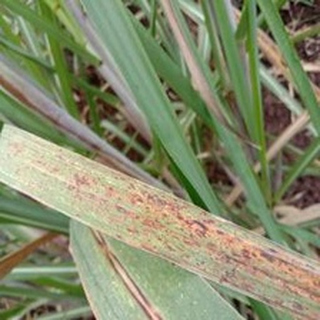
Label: sugarcane_rust